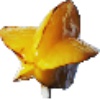
Label: Carambula 1